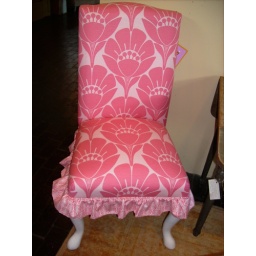
Bold pink pattern with a fun flare. great in front of a computer desk or with a table.